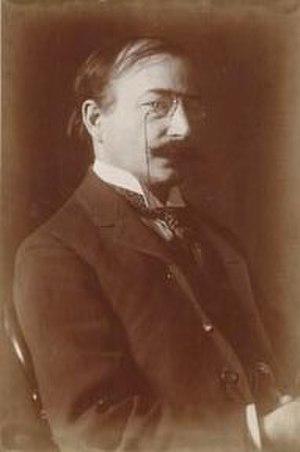
Henri Beau
Henri Beau, de son nom complet Louis-Henri Beau, né le 27 juin 1863 à Montréal et mort le 15 mai 1949 à Paris, est un peintre impressionniste québécois.